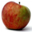
Label: apple